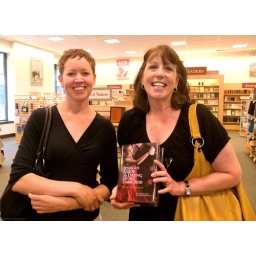
Beth Fantaskey, author of "Jessica's Guide to Dating on the Dark Side," signs books in Cherry Hill, 5/21/2010